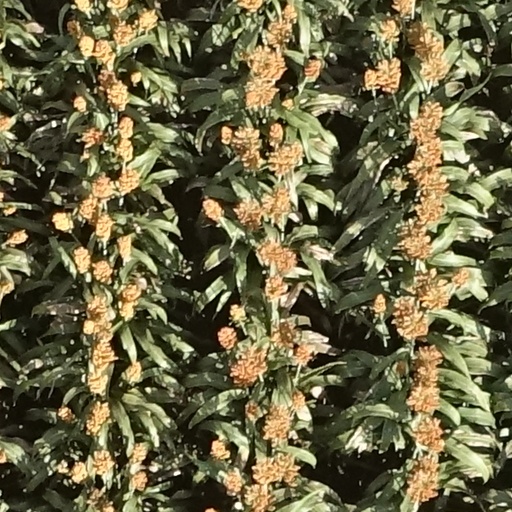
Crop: sorghum